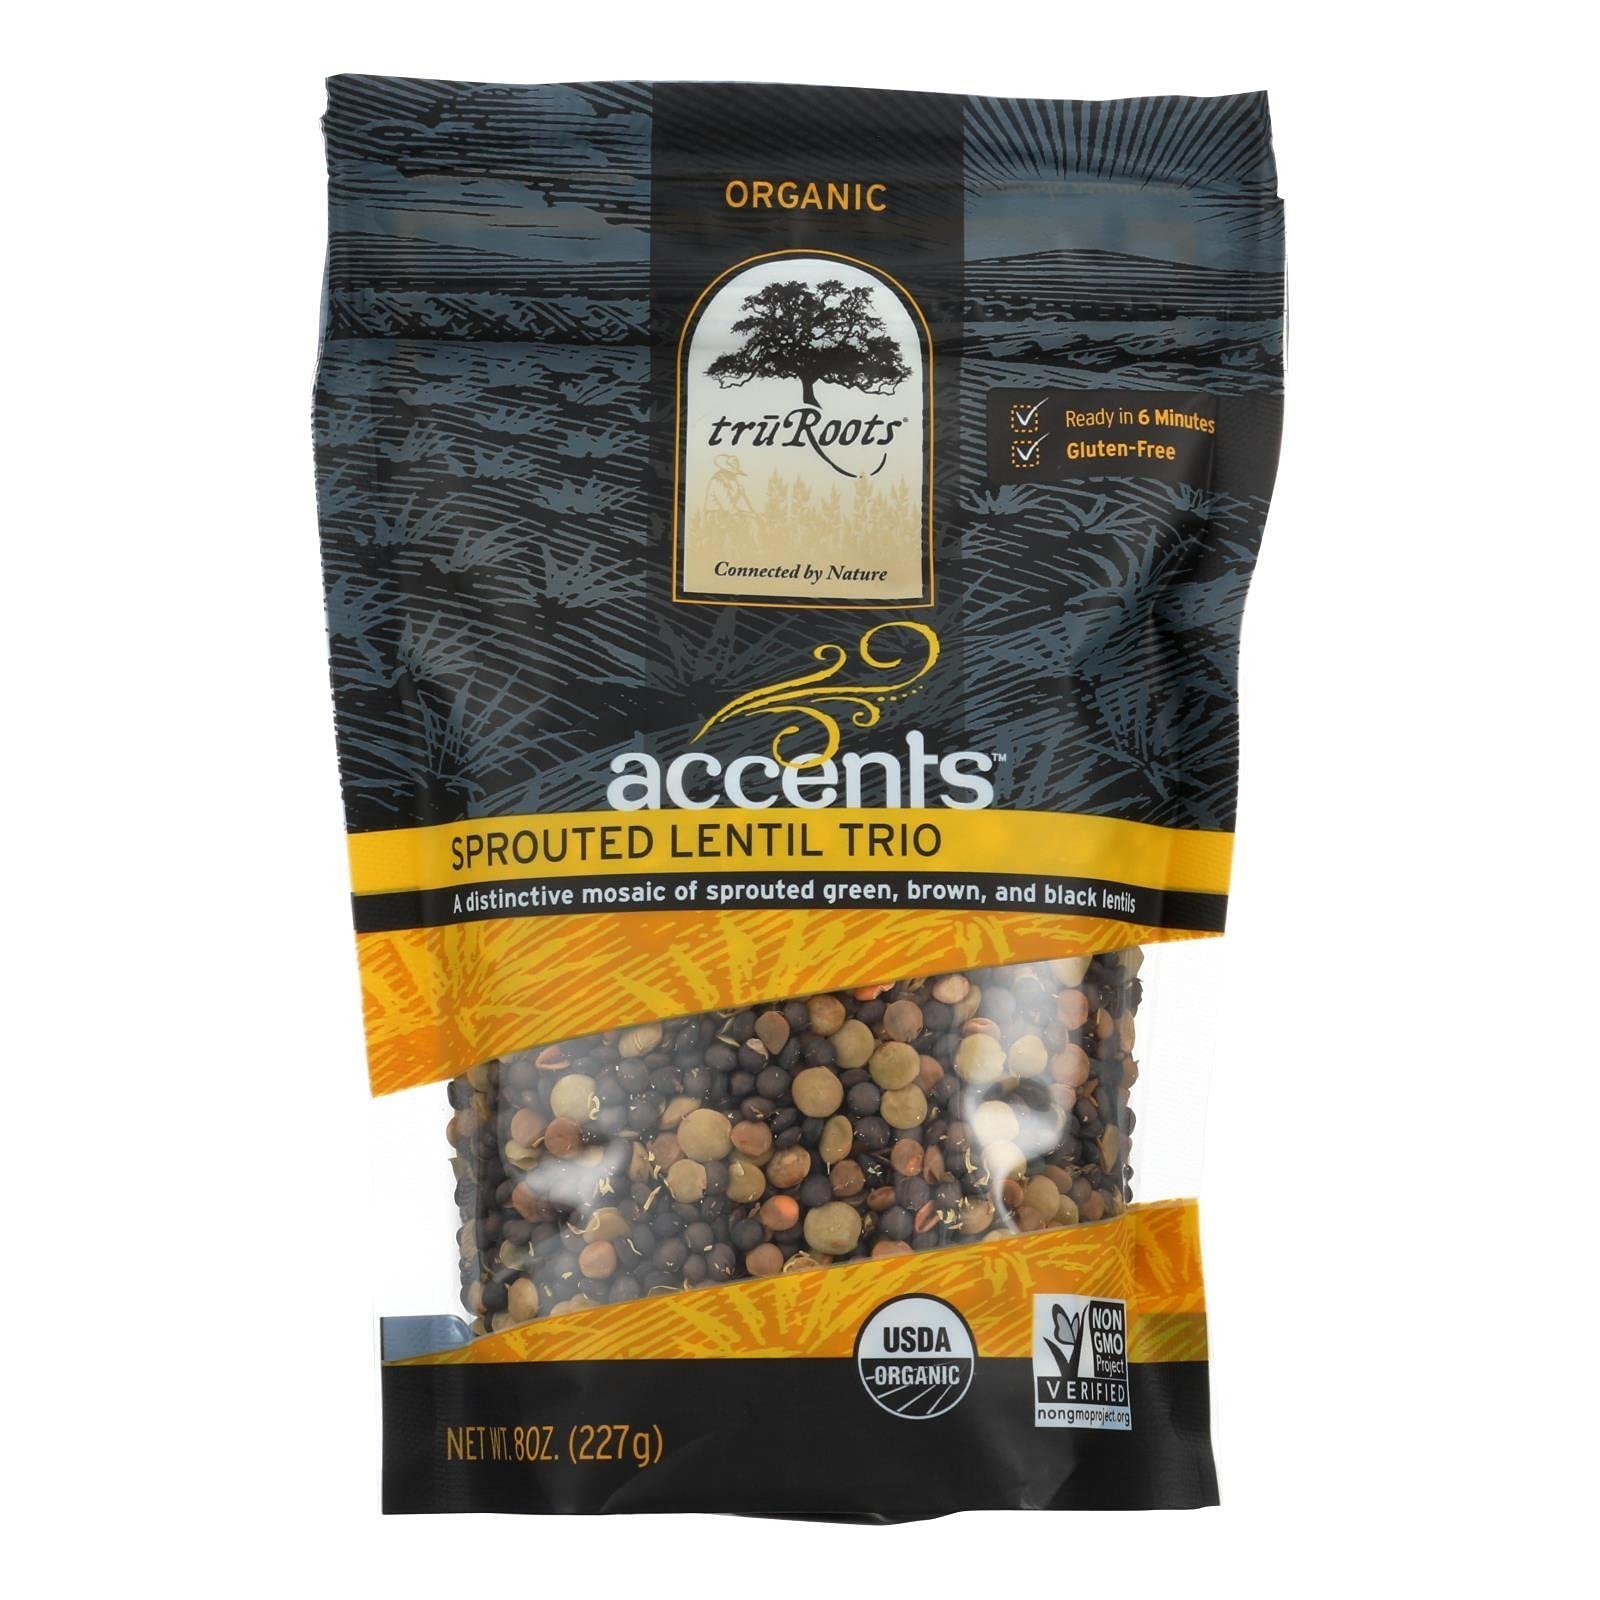
Item Name: Truroots Organic Accents Sprouted Lentil Trio, 8 Ounce - 6 per case.6
Value: 48.0
Unit: Ounce

Price: 8.67